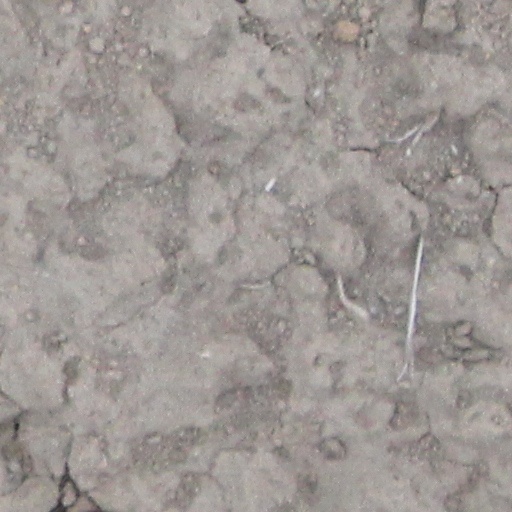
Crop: wheat